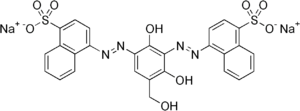
Le brun HT, aussi appelé brun chocolat HT ou E155, est un colorant azoïque synthétique dérivé du naphtalène. Ce composé pétrochimique renferme une partie naphtalénique liée à un sel d'acide ou d'ester sulfonique. Il est utilisé pour substituer le cacao ou le caramel comme colorant.